Campsey Priory

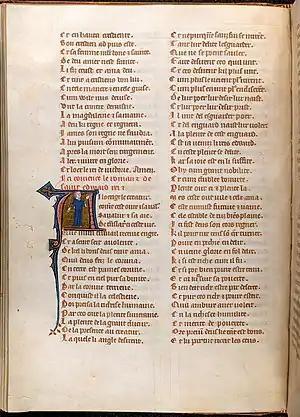
The "Campsey Manuscript", fol. 55v, "Life of Edward the Confessor", in the British Library

There are various evidences that, in this aristocratic house, the language of use was Anglo-Norman. An important book inscribed "Cest livere est a covent de Campisse" is a large volume of Saints' Lives in Anglo-Norman verse (known as the "Campsey Manuscript", now in the British Library). This was used for mealtime readings in the Campsey refectory. The main part of the book contains "Lives" of Thomas Becket (by Guernes de Pont-Sainte-Maxence), Edward the Confessor, Archbishop Edmund Rich, St Etheldreda, St Osyth, St Faith, St Modwenna, Richard de Wych and the Life of St Catherine by Clemence of Barking. Appended to this are "Lives" of St Elizabeth of Hungary, St Paphnutius and St Paul the Hermit, attributed to Nicholas Bozon. This stimulating collection, with several items of East Anglian and feminine interest, was compiled between 1275 and 1325, and is beautifully written. A Latin Psalter which belonged to the priory, apparently produced c. 1247–1249, with superbly foliated initial letters, includes Calendar references to the East Anglian saints Seaxburga, Wihtburga and Edmund the Martyr, and has additions referring to Edmund Rich, Modwenna, etc., reflecting the "Lives" in the Campsey Collection.